Mob Quad

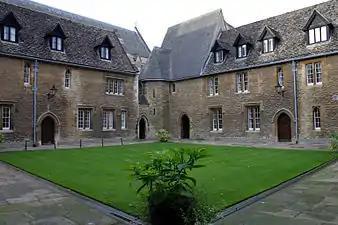
Mob Quad in 2005, looking north-east

Mob Quad is a four-sided group of buildings from the 13th and 14th centuries in Merton College, Oxford, surrounding a small lawn. It is often claimed to be the oldest quadrangle in Oxford and elsewhere, although Merton's own Front Quad was actually enclosed earlier (albeit with a less unified design) and Corpus Christi College, Cambridge, says that its own Old Court is the oldest structure of its type in either Oxford or Cambridge. The quadrangle pattern has since been copied at many other colleges and universities worldwide.